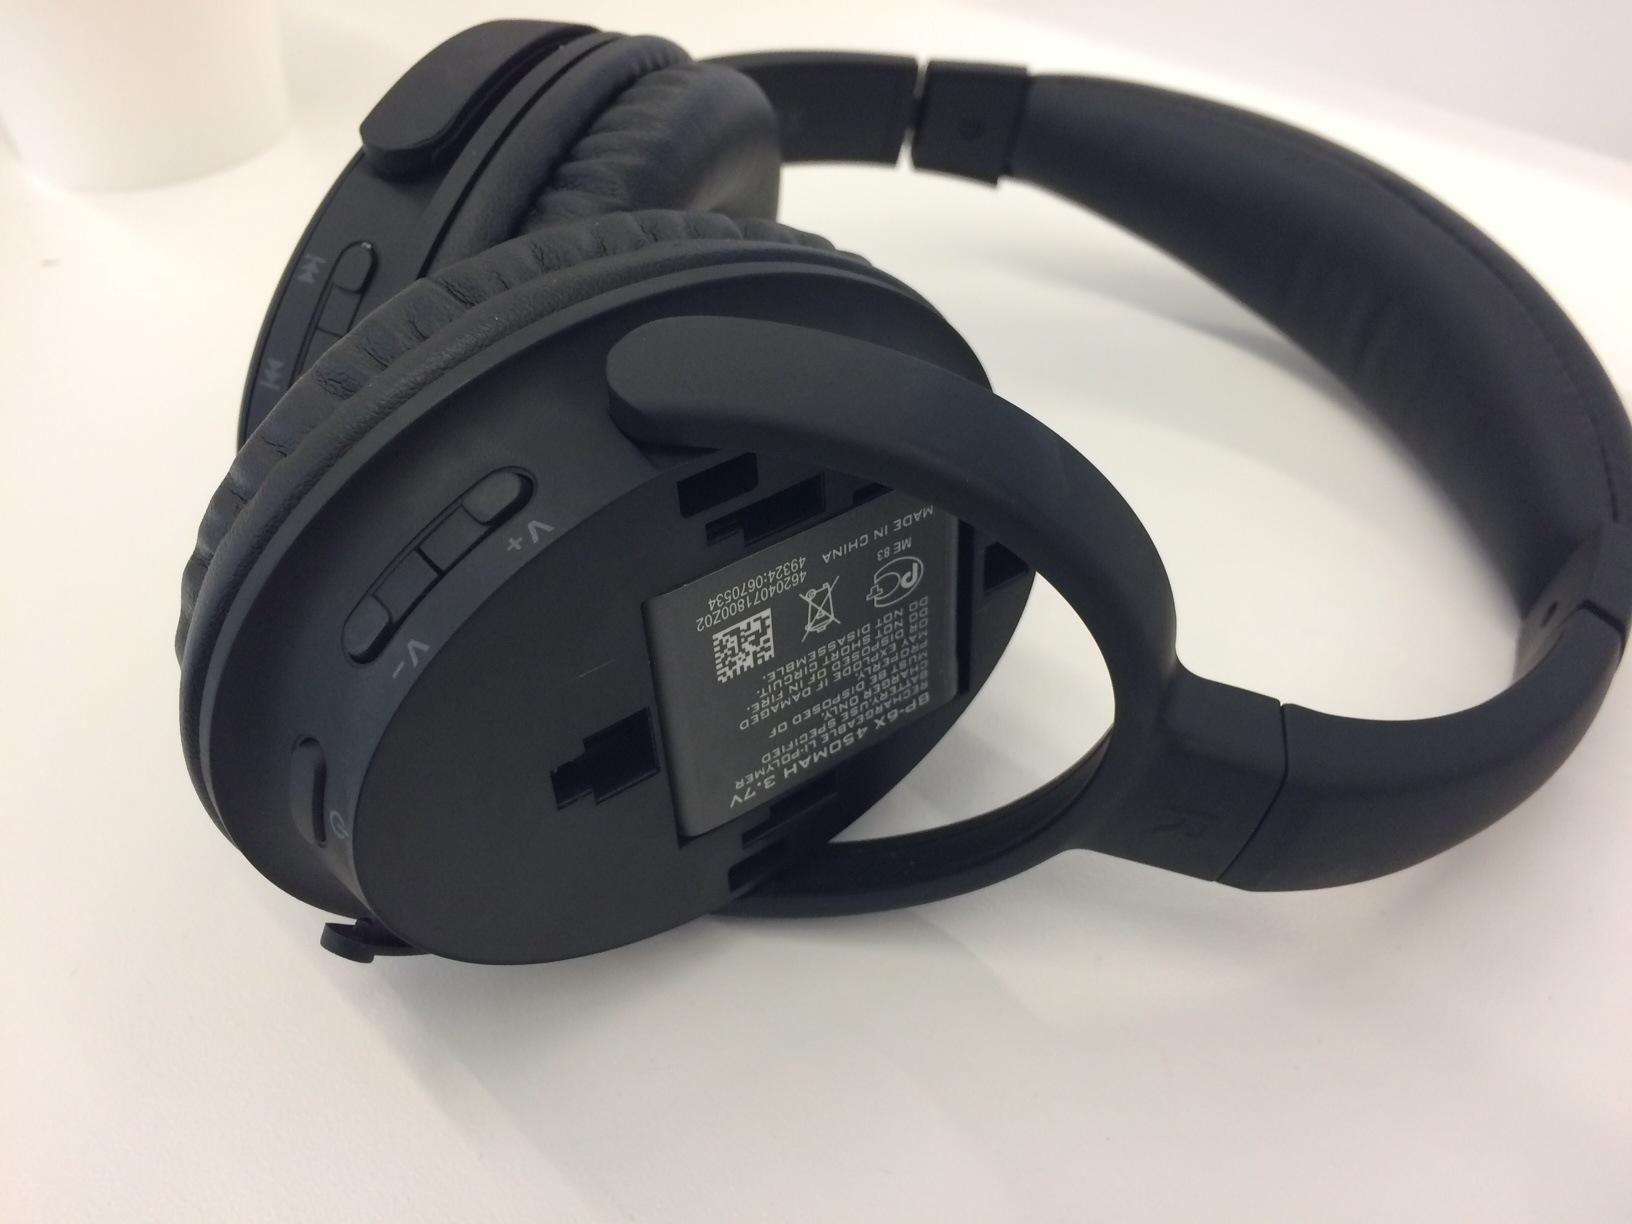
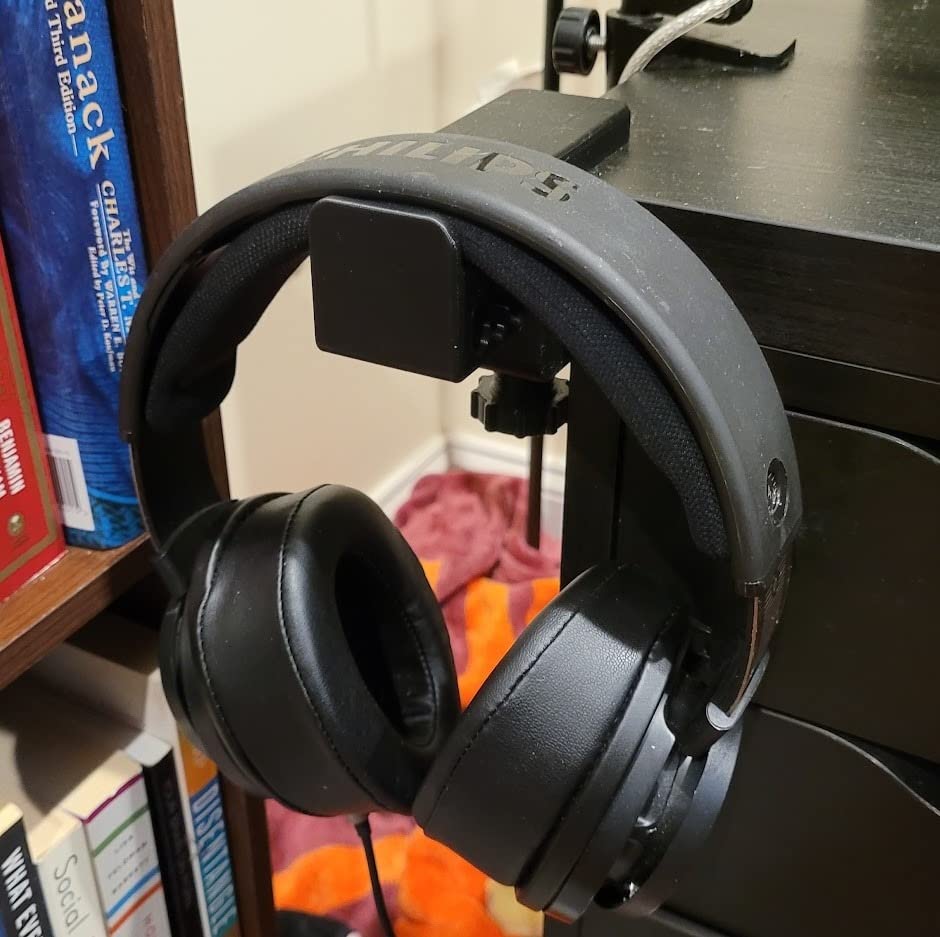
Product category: headphones
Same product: no